JK Temple

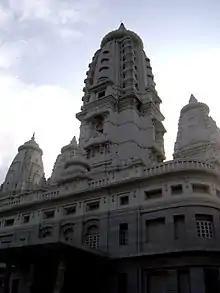
Central Shrine of the JK Temple

The temple is located in a triangular campus in east–west direction. The temple campus is dotted with plants and trees of various varieties. There are three ponds inside the campus on west, north and south sides of the temple. The even-level roofs or the mandapas have been provided with adequate ventilation for sufficient light and air. Among the five shrines, the central one is dedicated to the main deity of the temple – Shri Radhakrishna. Other shrines are adorned with idols of Shri Laxminarayan, Shri Ardhanarishwar, Shri Narmadeshwar and Shri Hanuman. There are several parks and a lake – Moti Jheel – located near the temple campus as well.